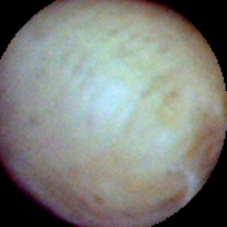
Label: Intact